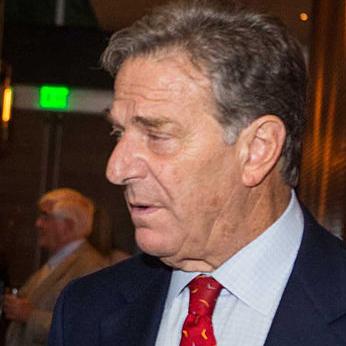
Age: 71